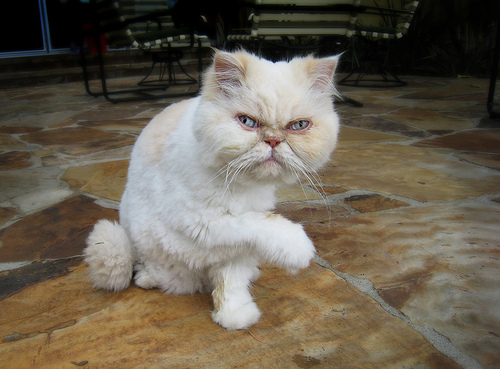
Animal: cat
Breed: persian